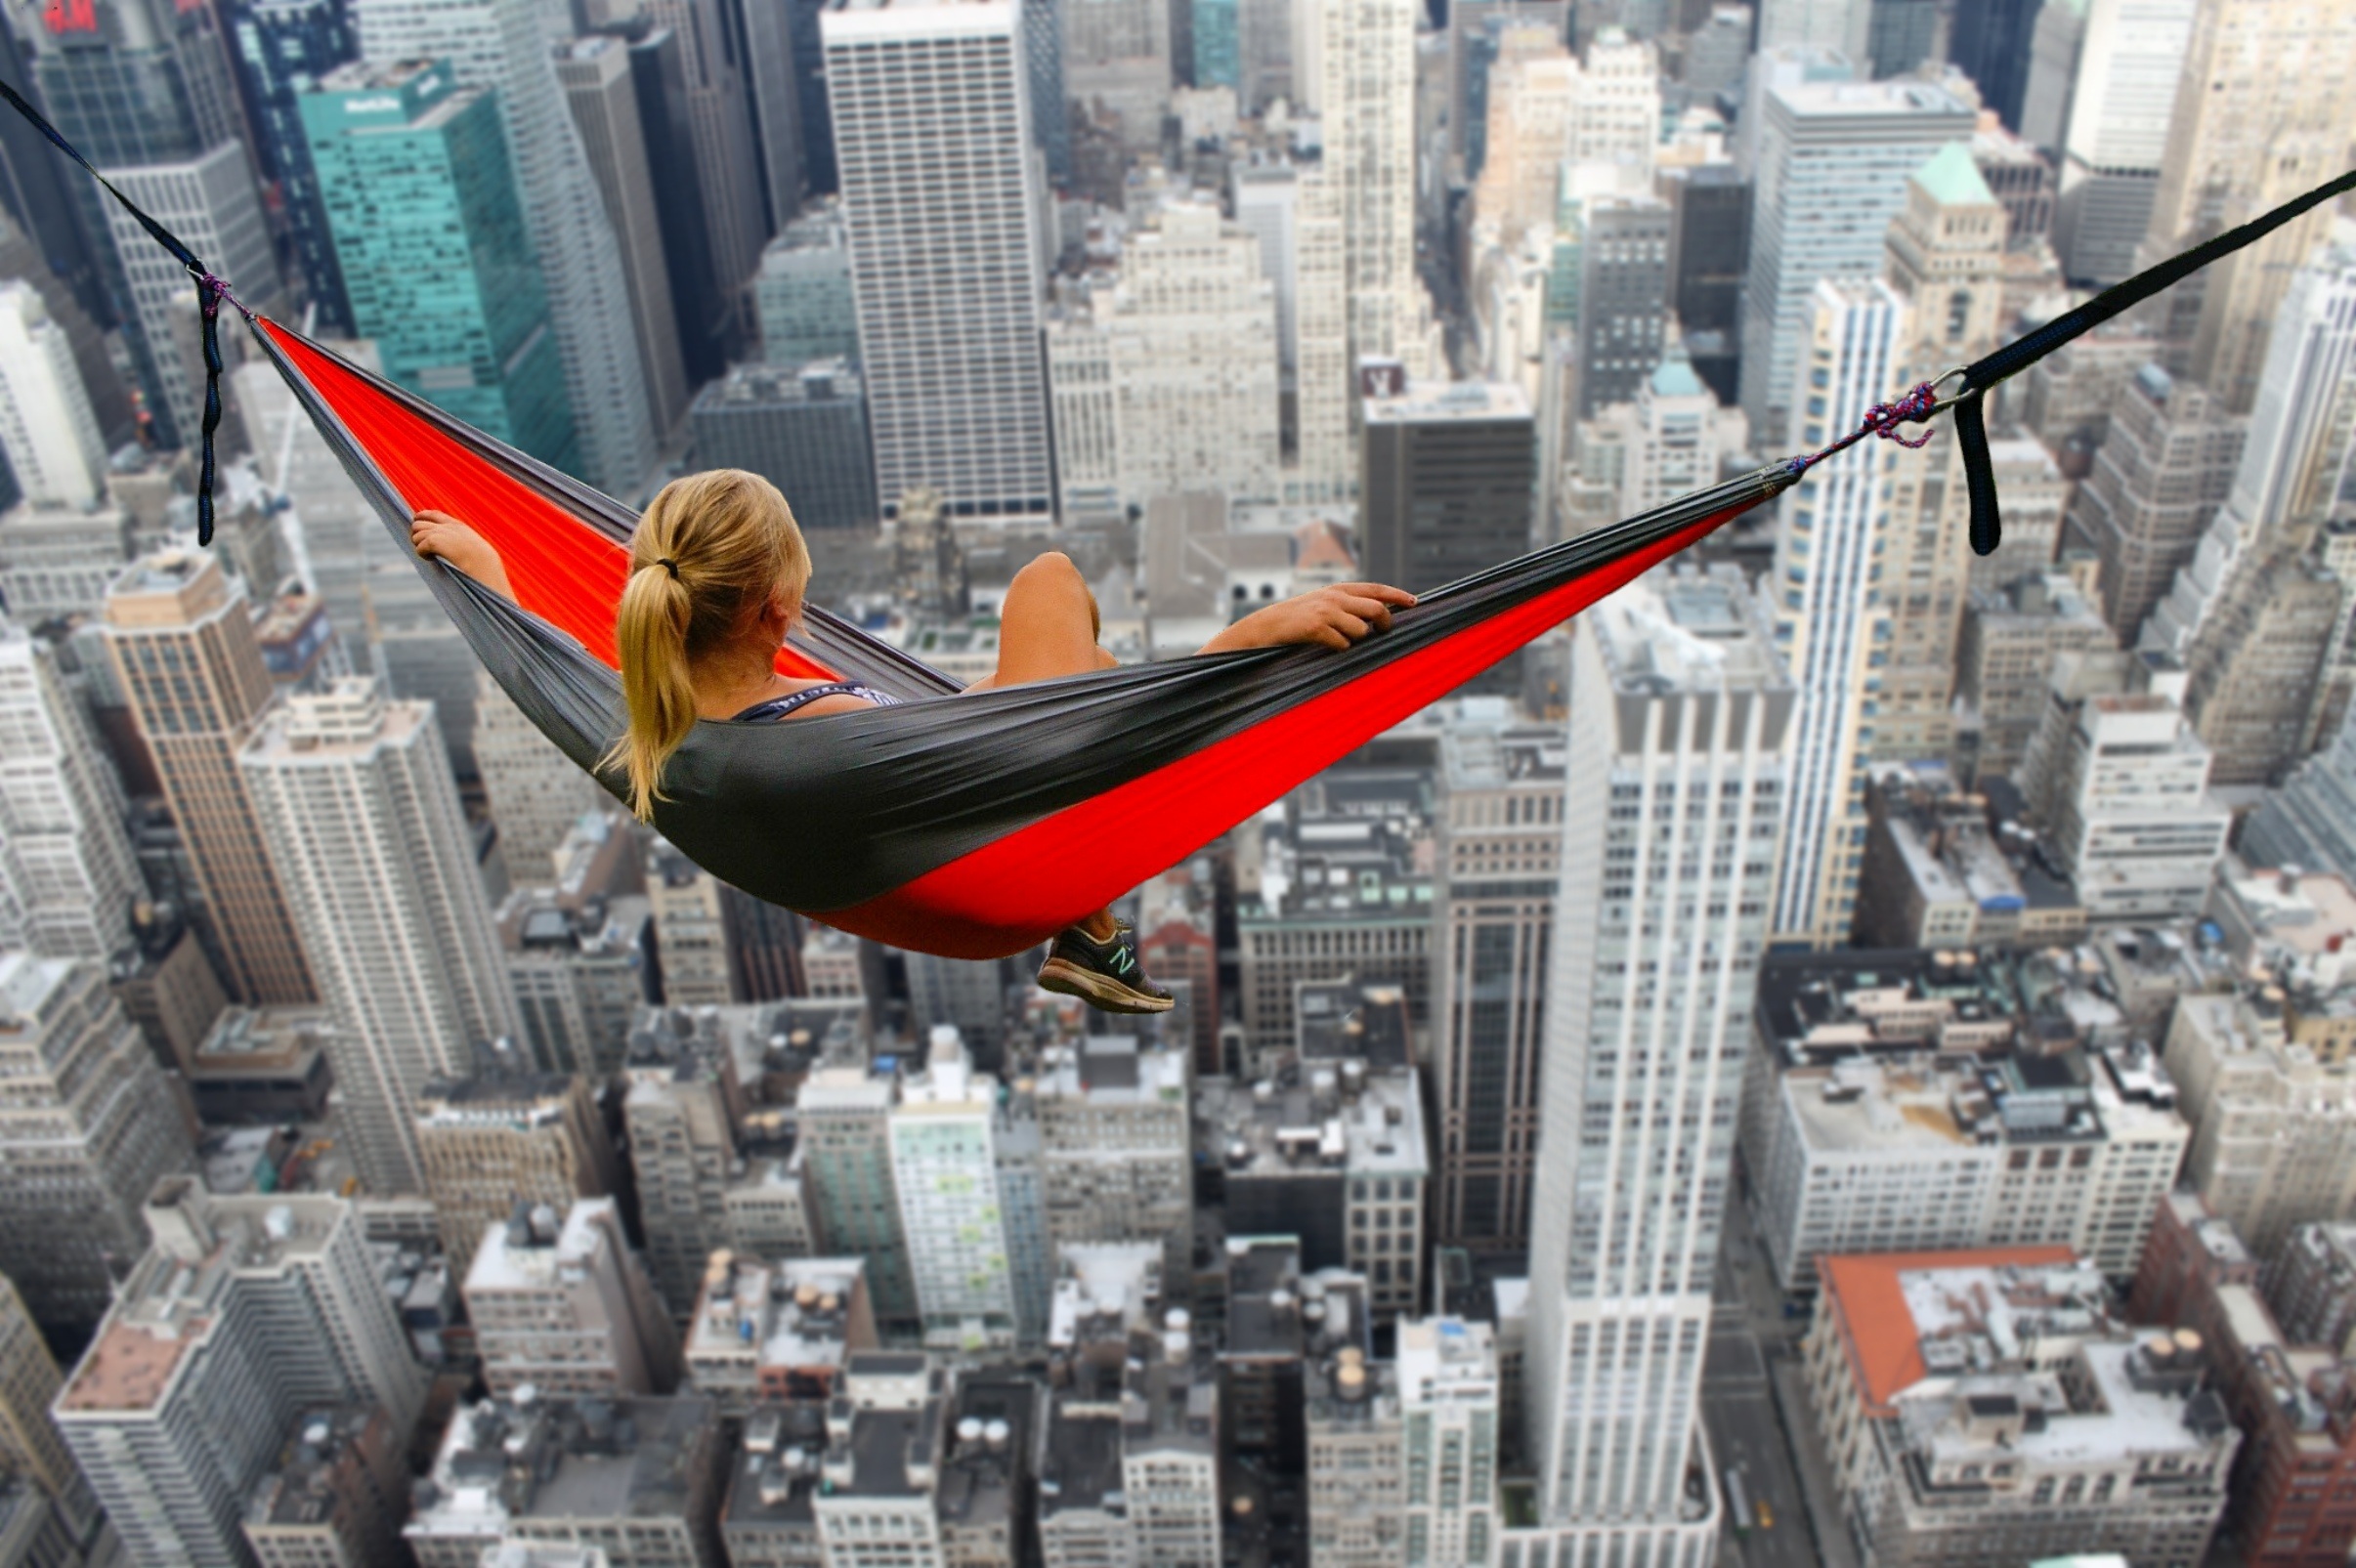
rock, bird, view, skyscraper, relax, hammock, height, skyscrapers, courage, crazy, big city, chill out, courageous, no fear of heights